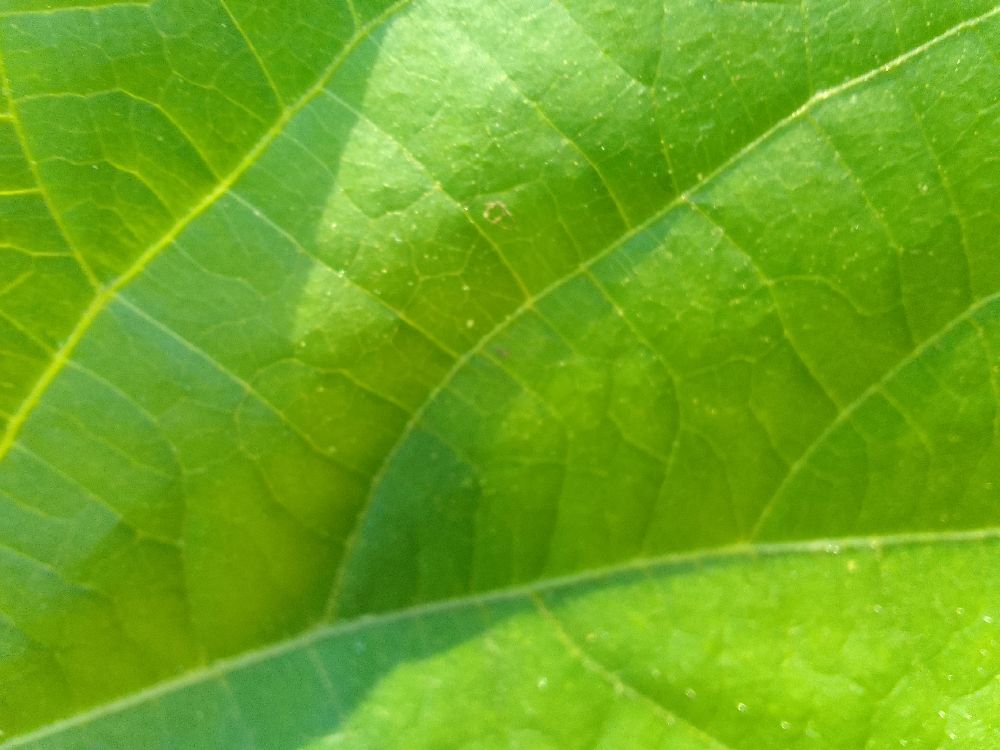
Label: healthy